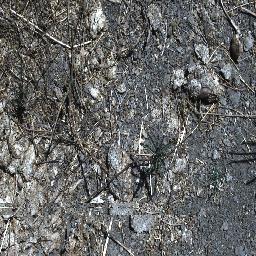
Label: parkinsonia